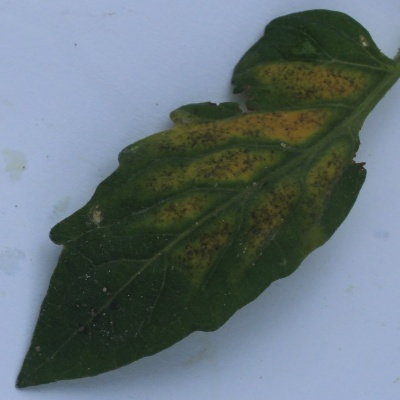
Crop: Tomato
Condition: septoria leaf spot